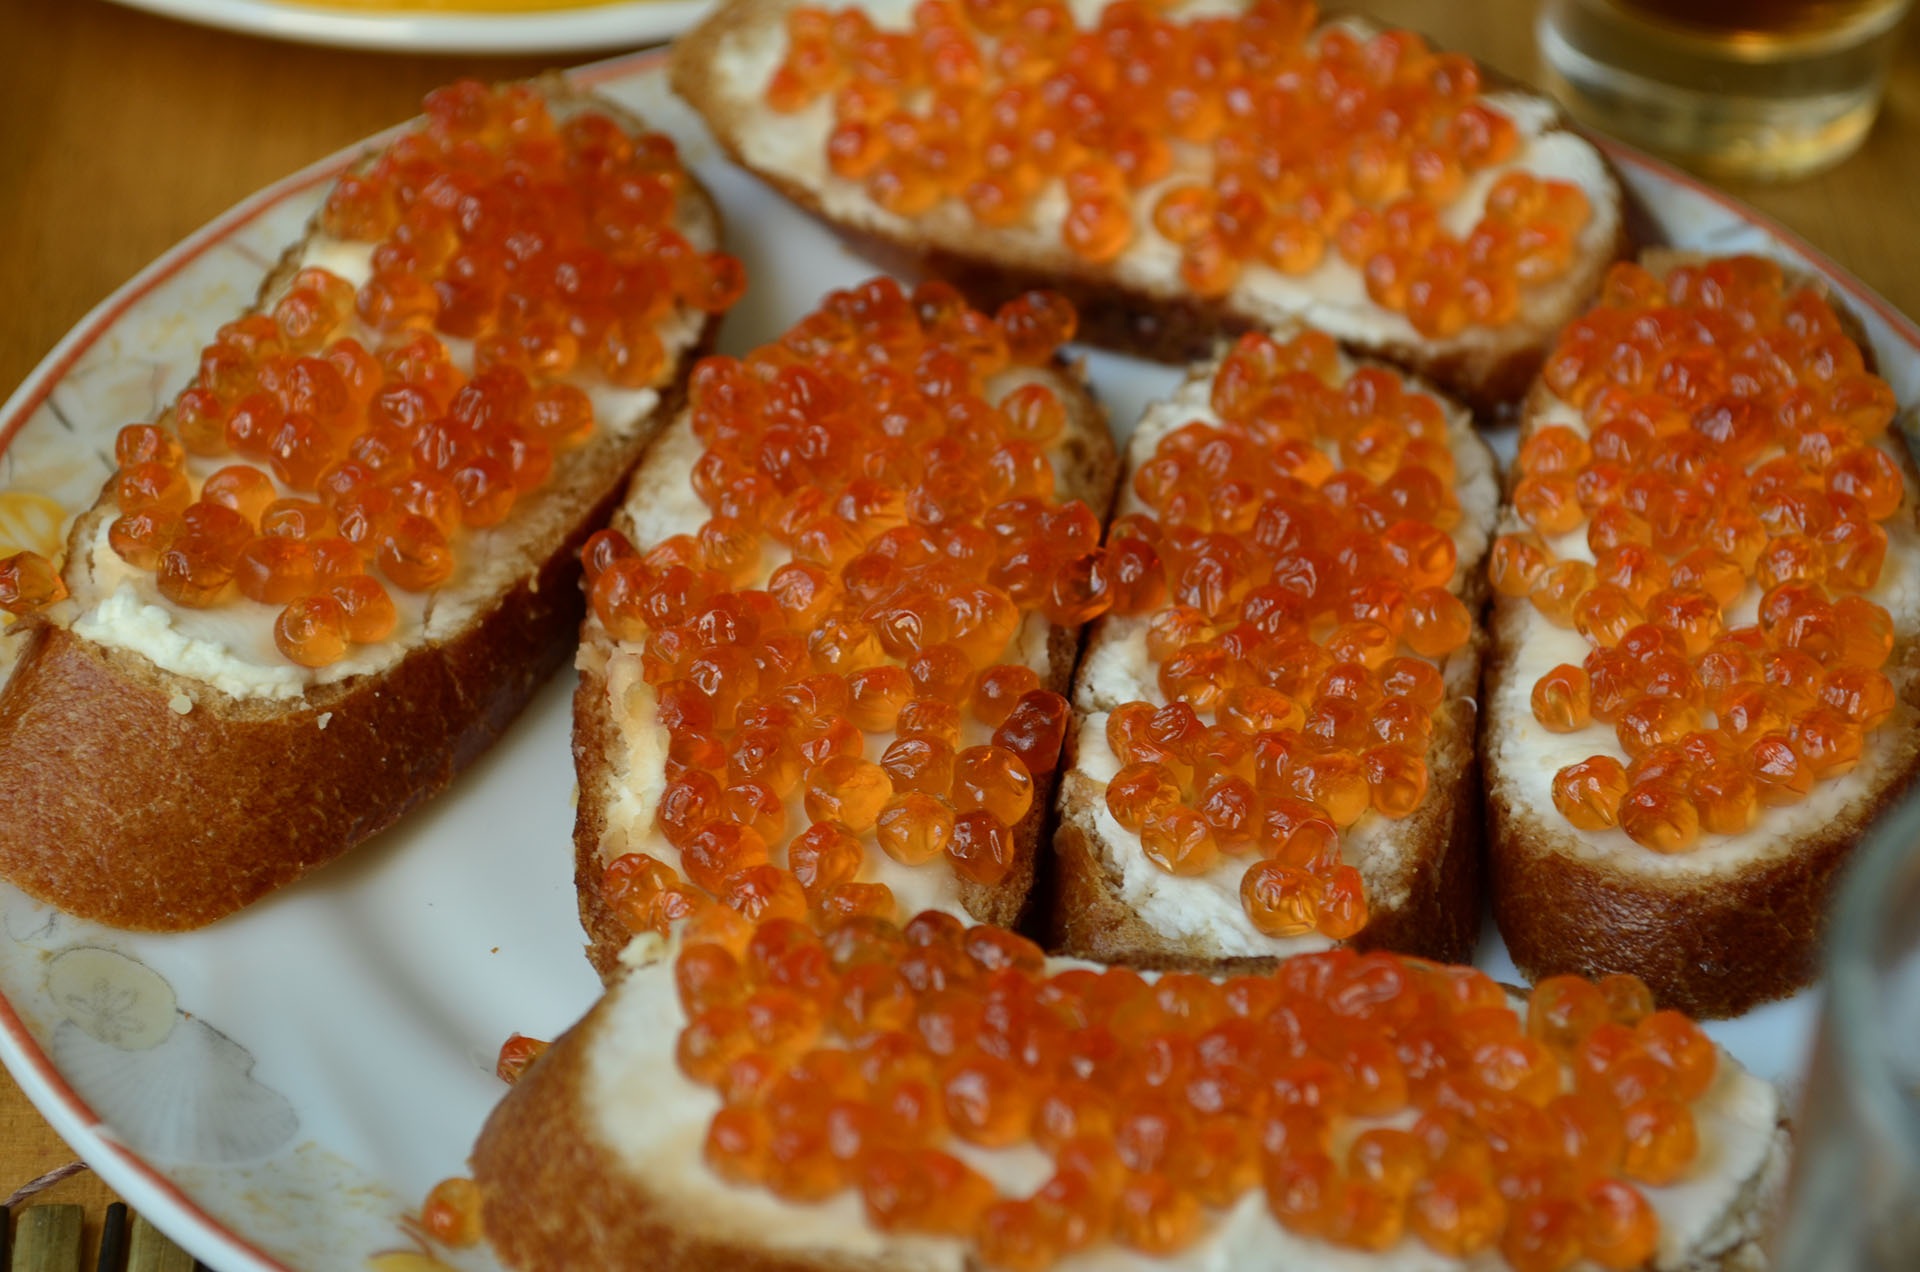
dish, meal, food, red, produce, breakfast, cuisine, salmon, a sandwich, bruschetta, hors d oeuvre, caviar, turkish food, fried food